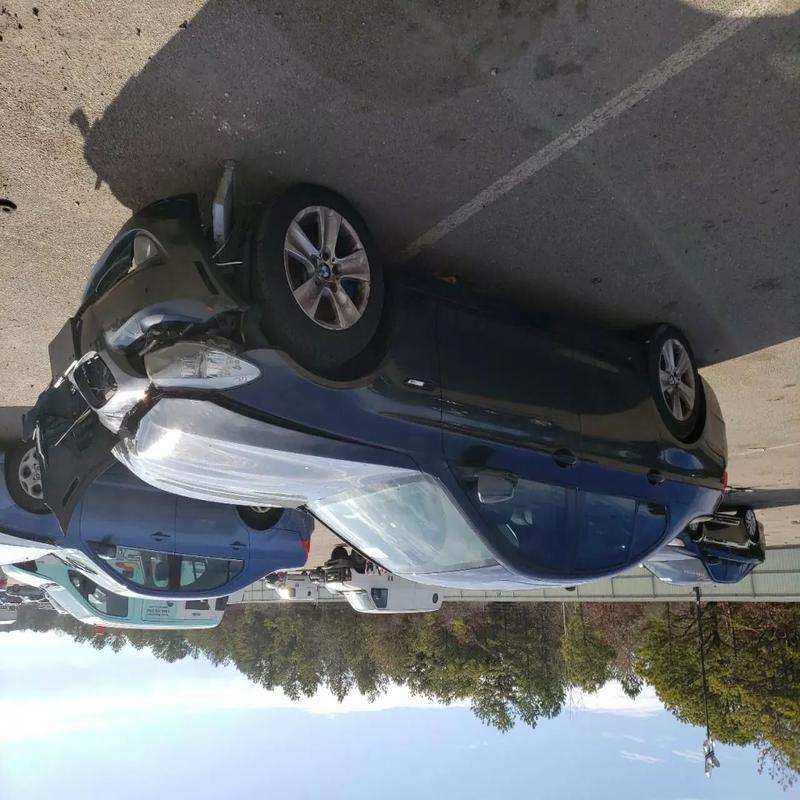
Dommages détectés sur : pare-choc avant, feu avant droit, capot, pare-brise avant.
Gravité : mineur